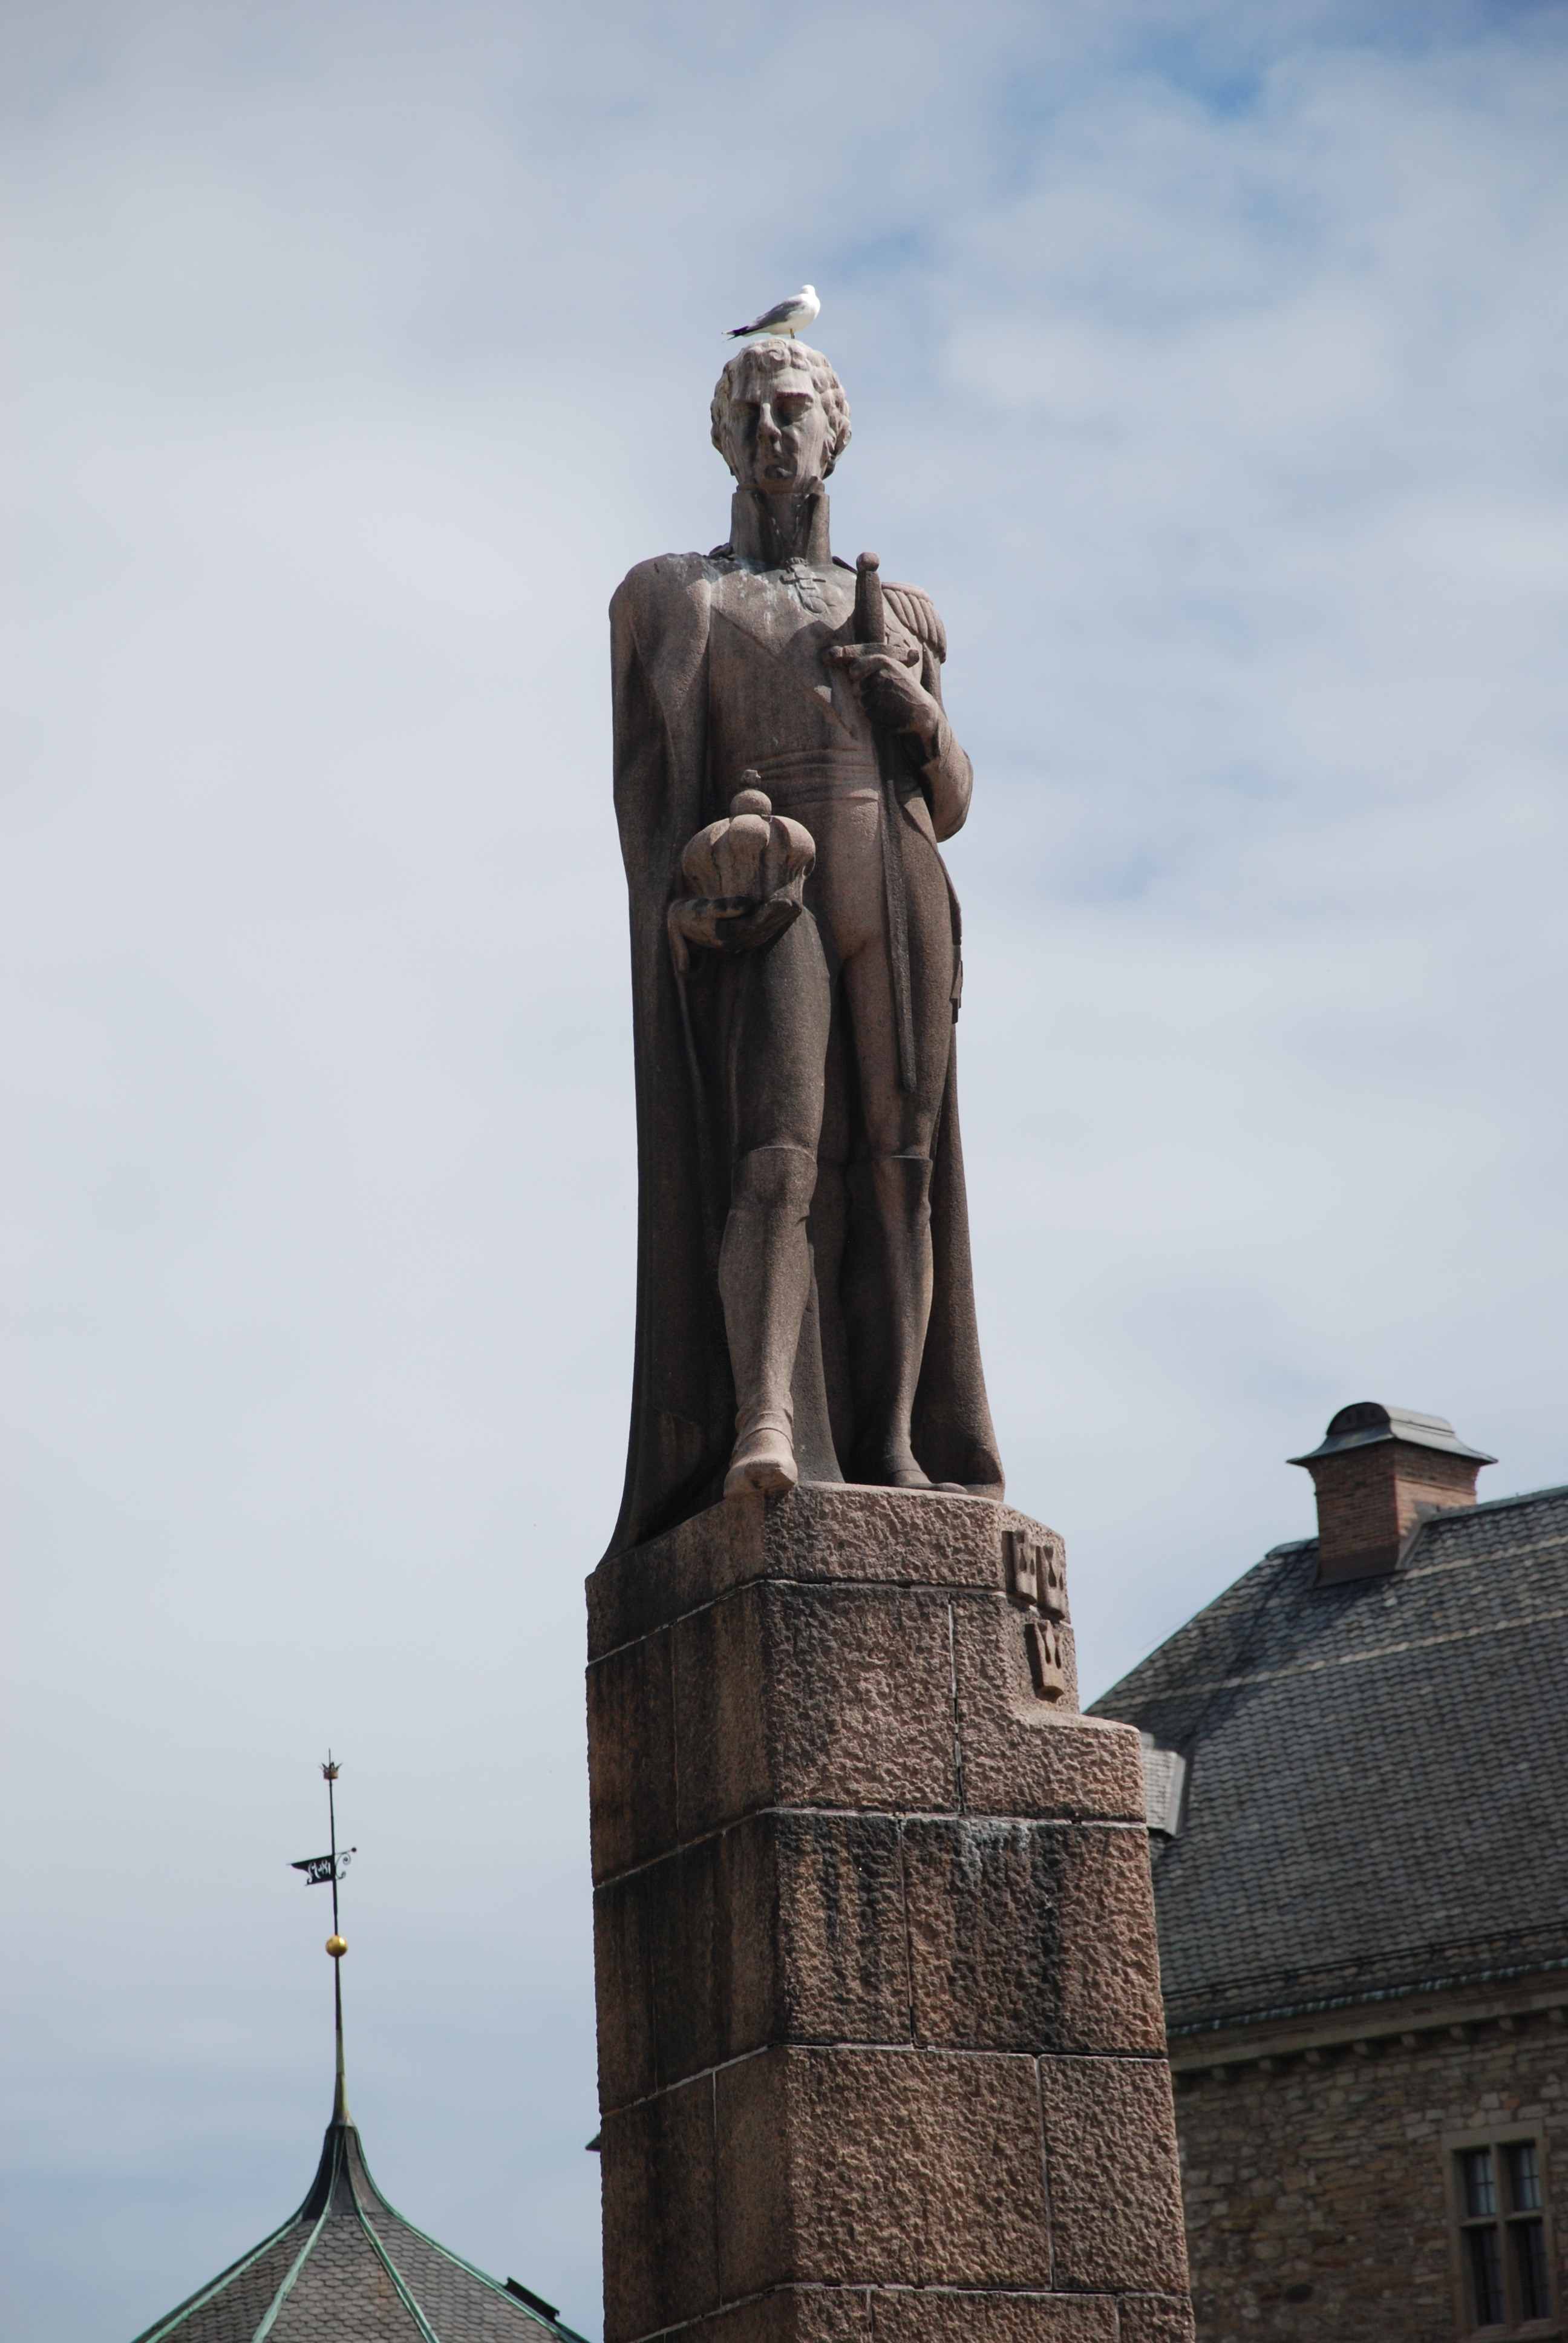
man, bird, sky, fly, monument, statue, heaven, landmark, birds, sculpture, memorial, art, clouds, temple, ancient history